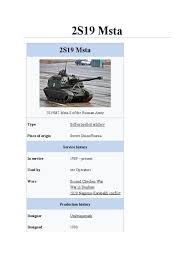
Label: Self Propelled Artillery